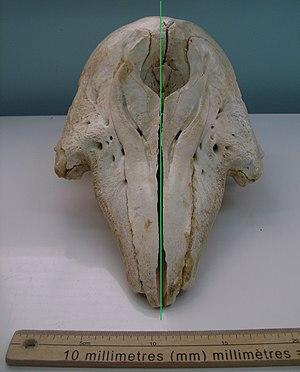
La ligne verte met en évidence l'asymétrie du crâne d'un béluga (Delphinapterus leucas). Cette asymétrie crâniale est typique des odontocètes. La mandibule est absente
Les odontocètes, ou cétacés à dents, constituent l'un des deux micro-ordres des cétacés. Ce groupe est caractérisé par la possession de dents.